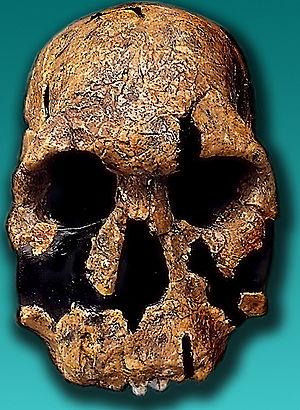
Le Paléolithique inférieur est la première période de la Préhistoire. Selon les points de vue et les critères retenus, il débute il y a 3,3 millions d'années, avec l'apparition des premiers outils lithiques, ou bien il y a 2,8 millions d'années, avec le premier fossile attribué au genre Homo en Afrique. Il se termine il y a environ 300 000 ans, lorsque l'émergence de nouveaux outillages lithiques marquent le début du Paléolithique moyen. Les industries lithiques associées au Paléolithique inférieur sont l'Oldowayen et l'Acheuléen.
Homo rudolfensis est le nom d'une espèce éteinte d'hominidés bipèdes apparue il y a environ 2,4 millions d'années au début du Pléistocène en Afrique de l'Est. Il doit son nom spécifique au lac Rudolf, ancien nom du lac Turkana, au Kenya, où ses fossiles ont été découverts en 1972. Il appartient à la lignée humaine et plus précisément au genre Homo auquel appartient également l'Homo sapiens. L’Homo rudolfensis est avec l’Homo habilis le premier représentant du genre Homo.